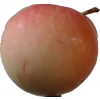
Label: Apple 10